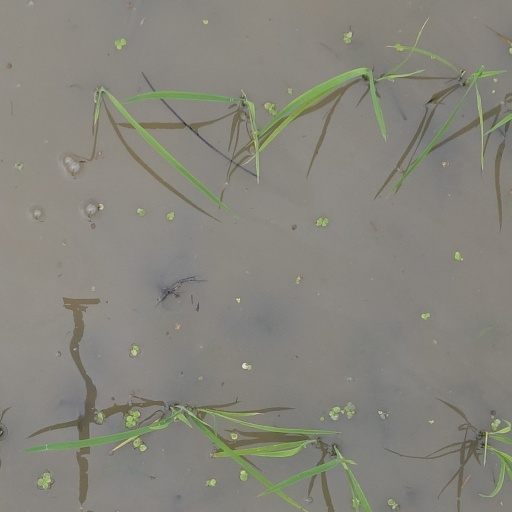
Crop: rice